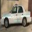
Label: automobile